František Muzika

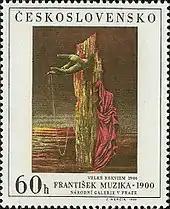
Czechoslovak postage stamp 1969 -- F. Muzika, 'Velké rekviem'

"During the post-war period František Muzika developed his own original poetics that, in close accord with the trends of contemporary international art, elaborated further the original orientation of his poetical vision of the world."